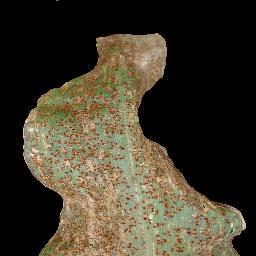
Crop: corn
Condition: (maize)_common_rust